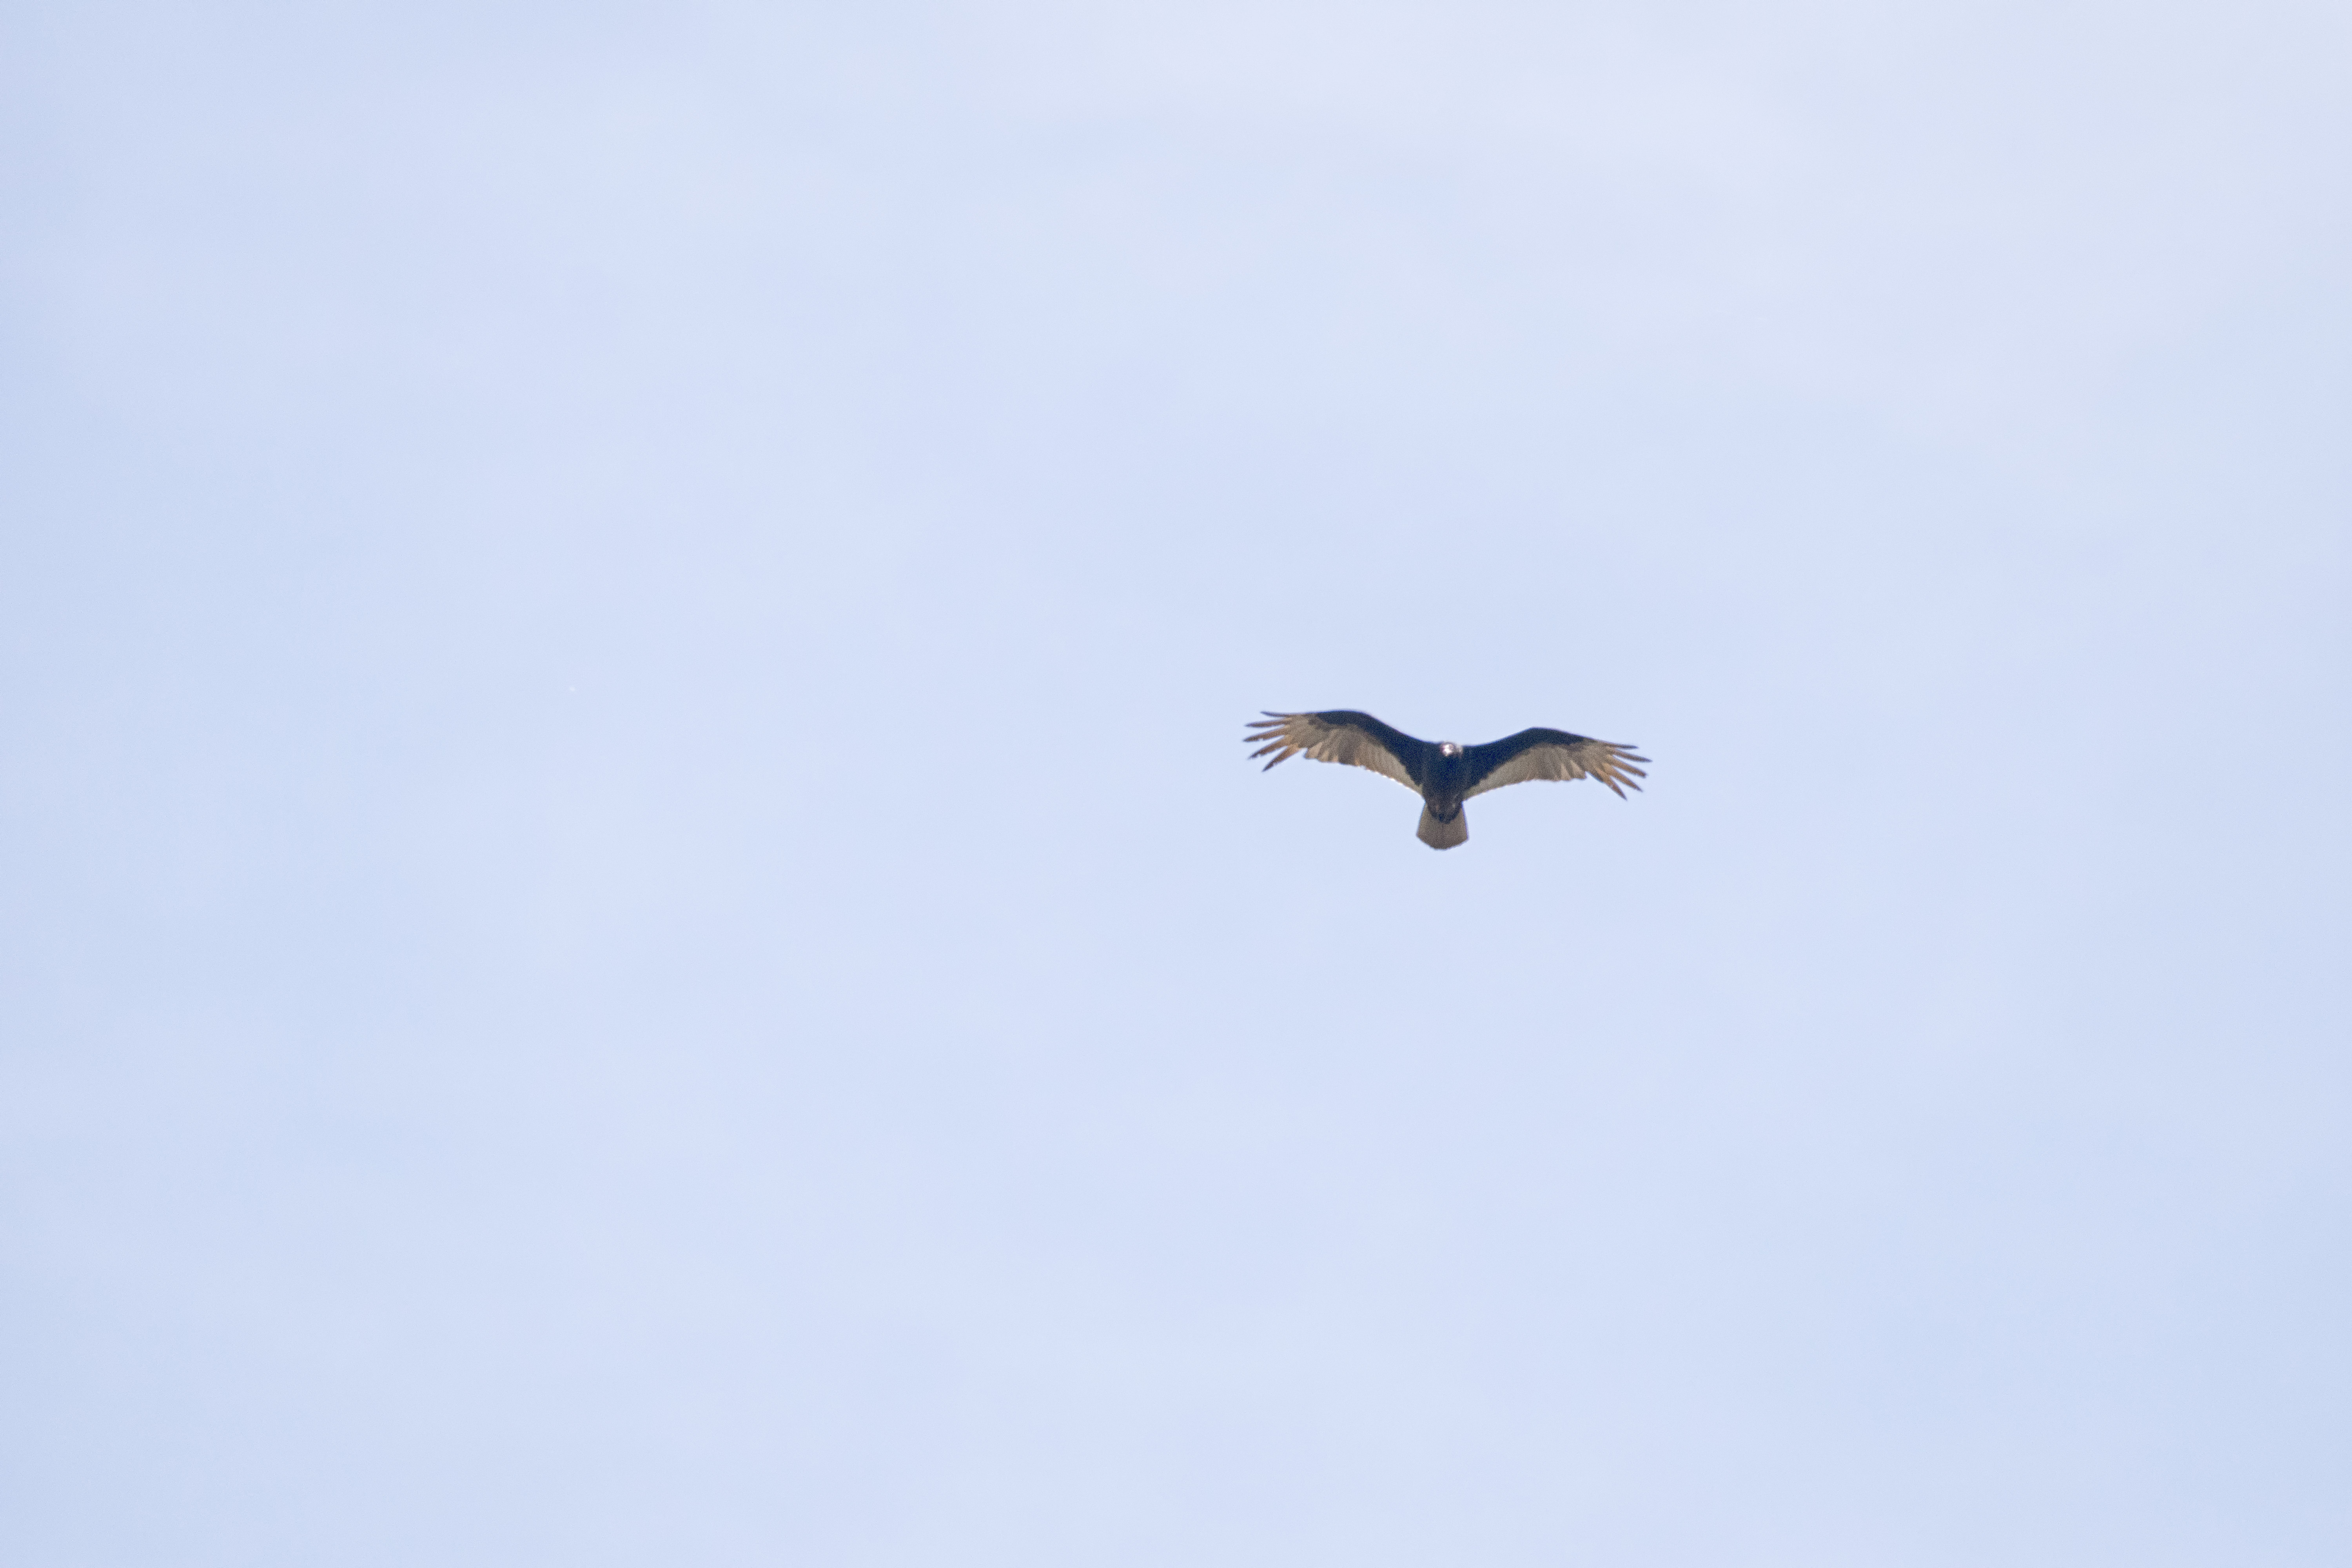
bird, wing, seabird, flock, flight, canada, turkey, a, vertebrate, rouge, tte, quebec, vulture, sherbrooke, oiseau, urubu